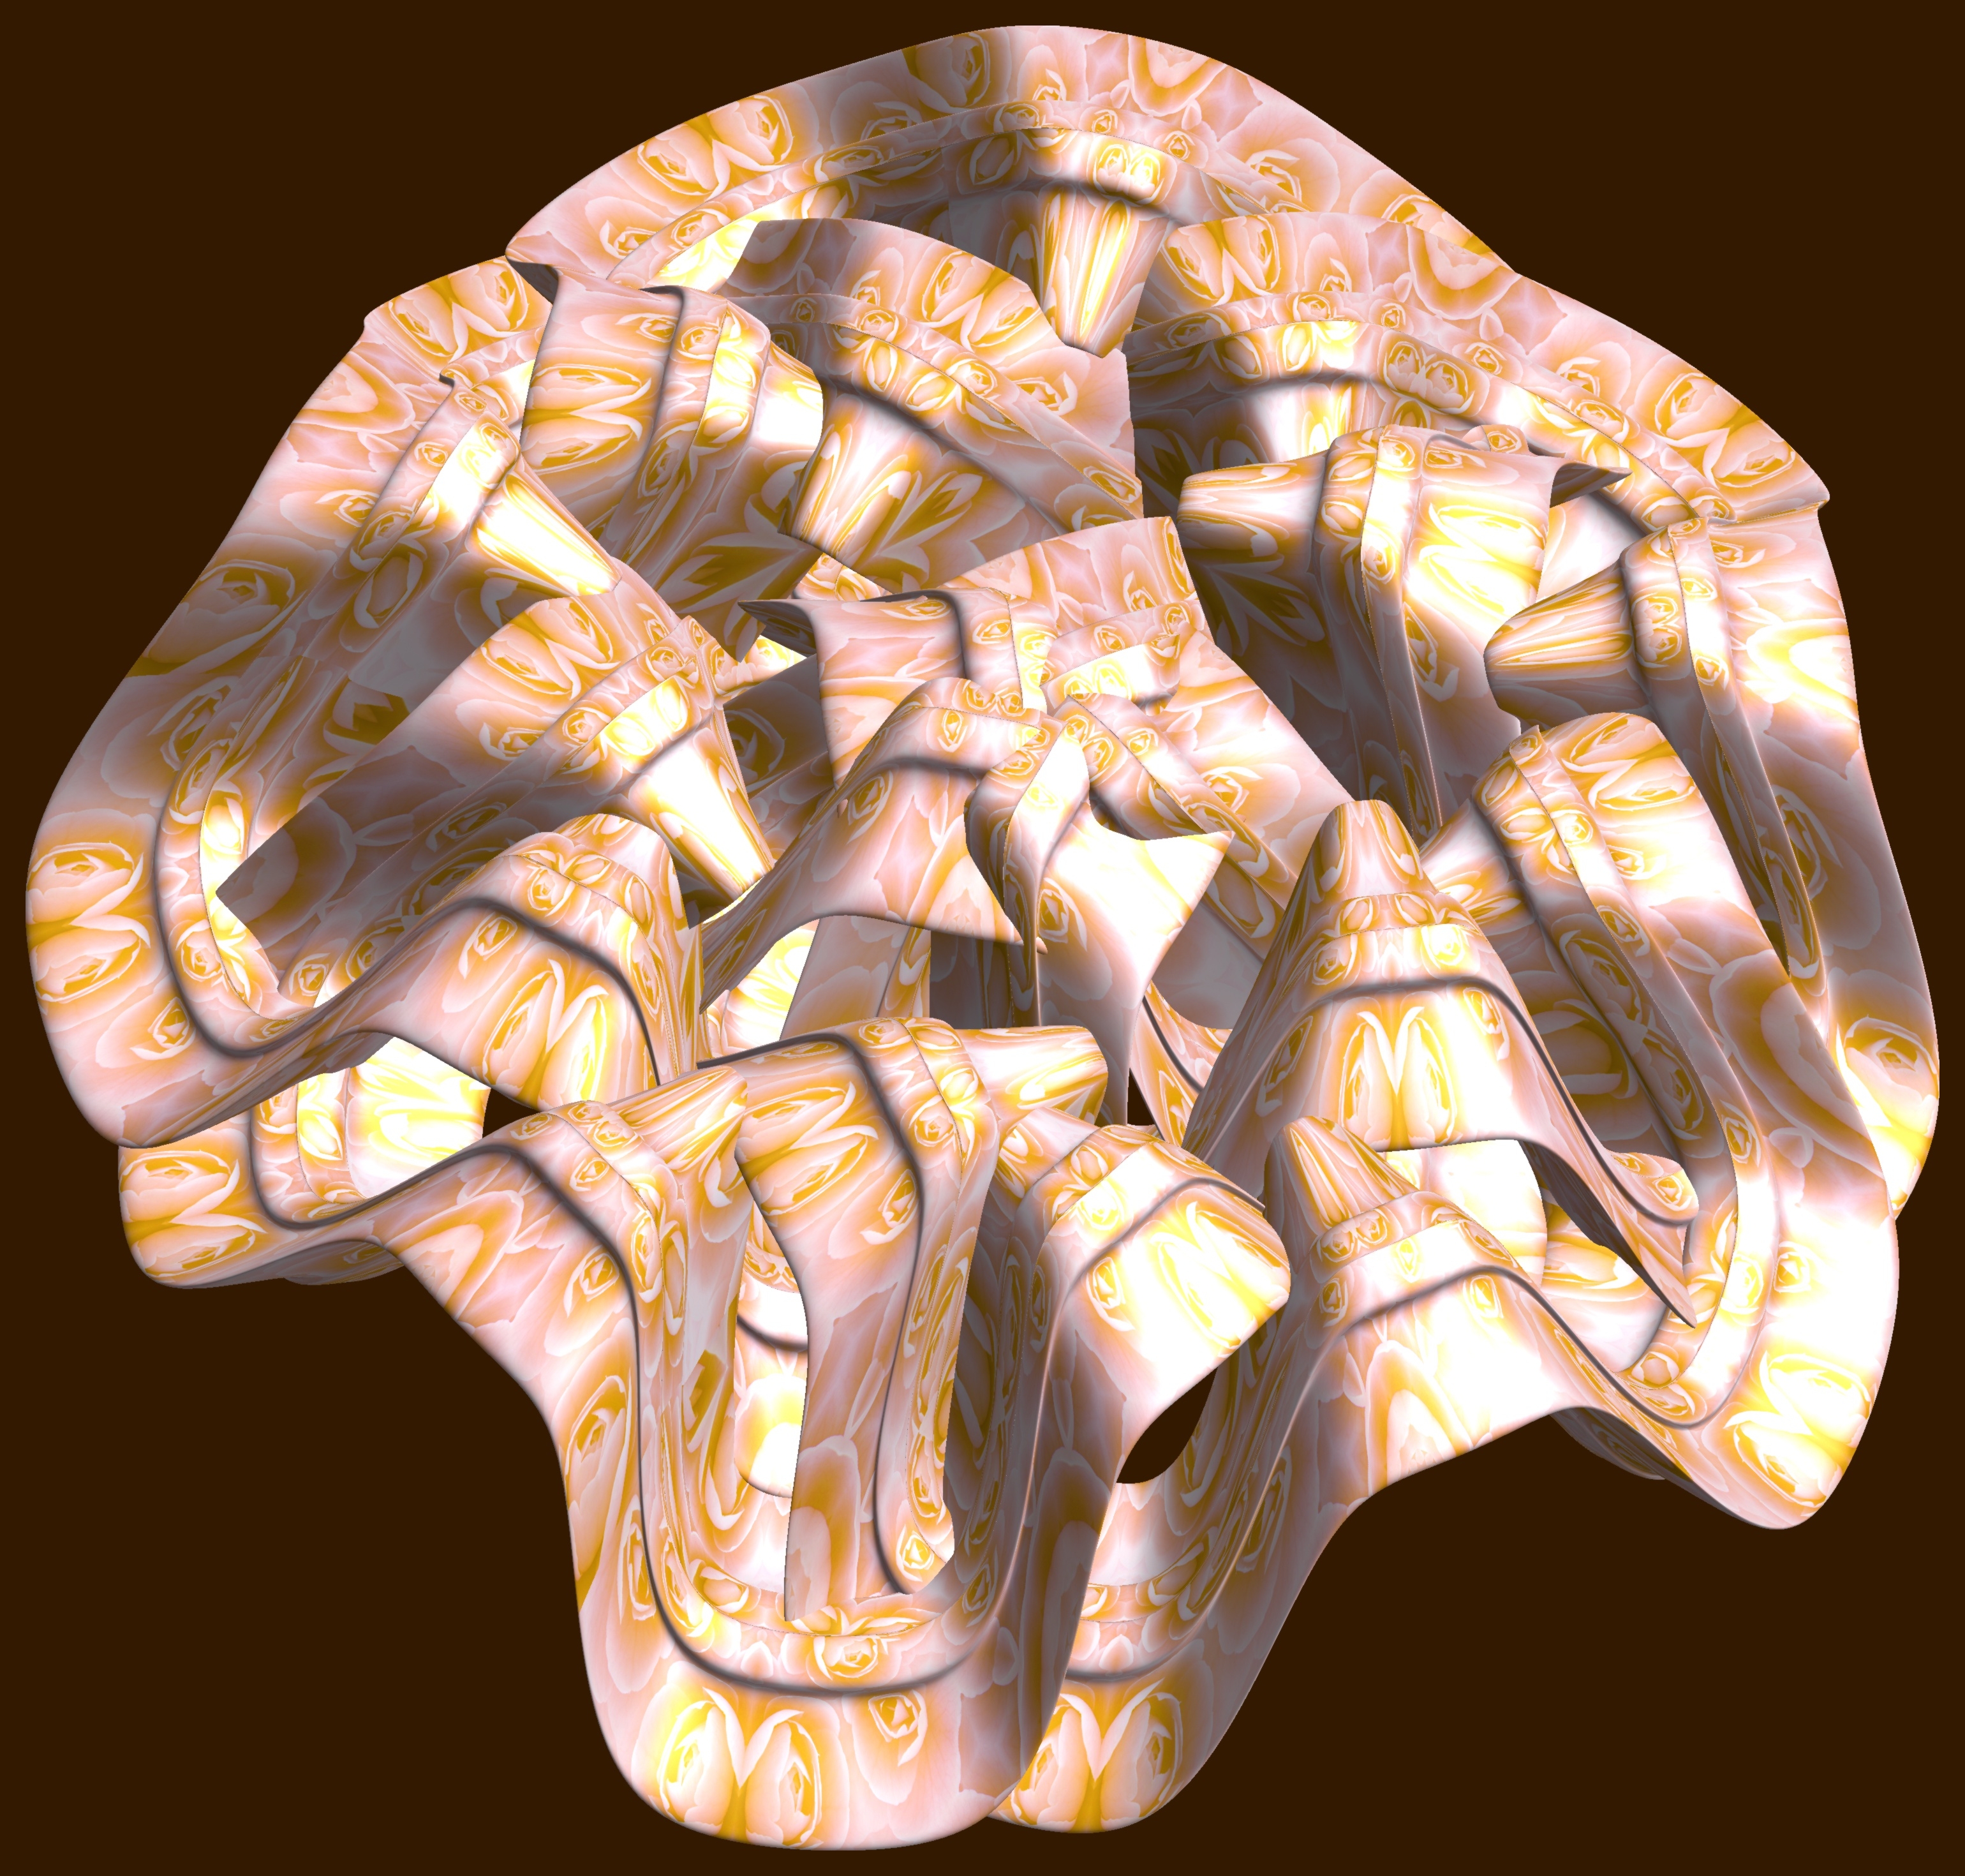
abstract, structure, texture, glass, pattern, geometry, skull, bone, human body, sculpture, art, cool image, design, symmetry, 3d, graphic, organ, carving, shape, torus, mathematica, cg, parametricplot3d, code, program, algorithm, mapping, geometricsculpture, jaw